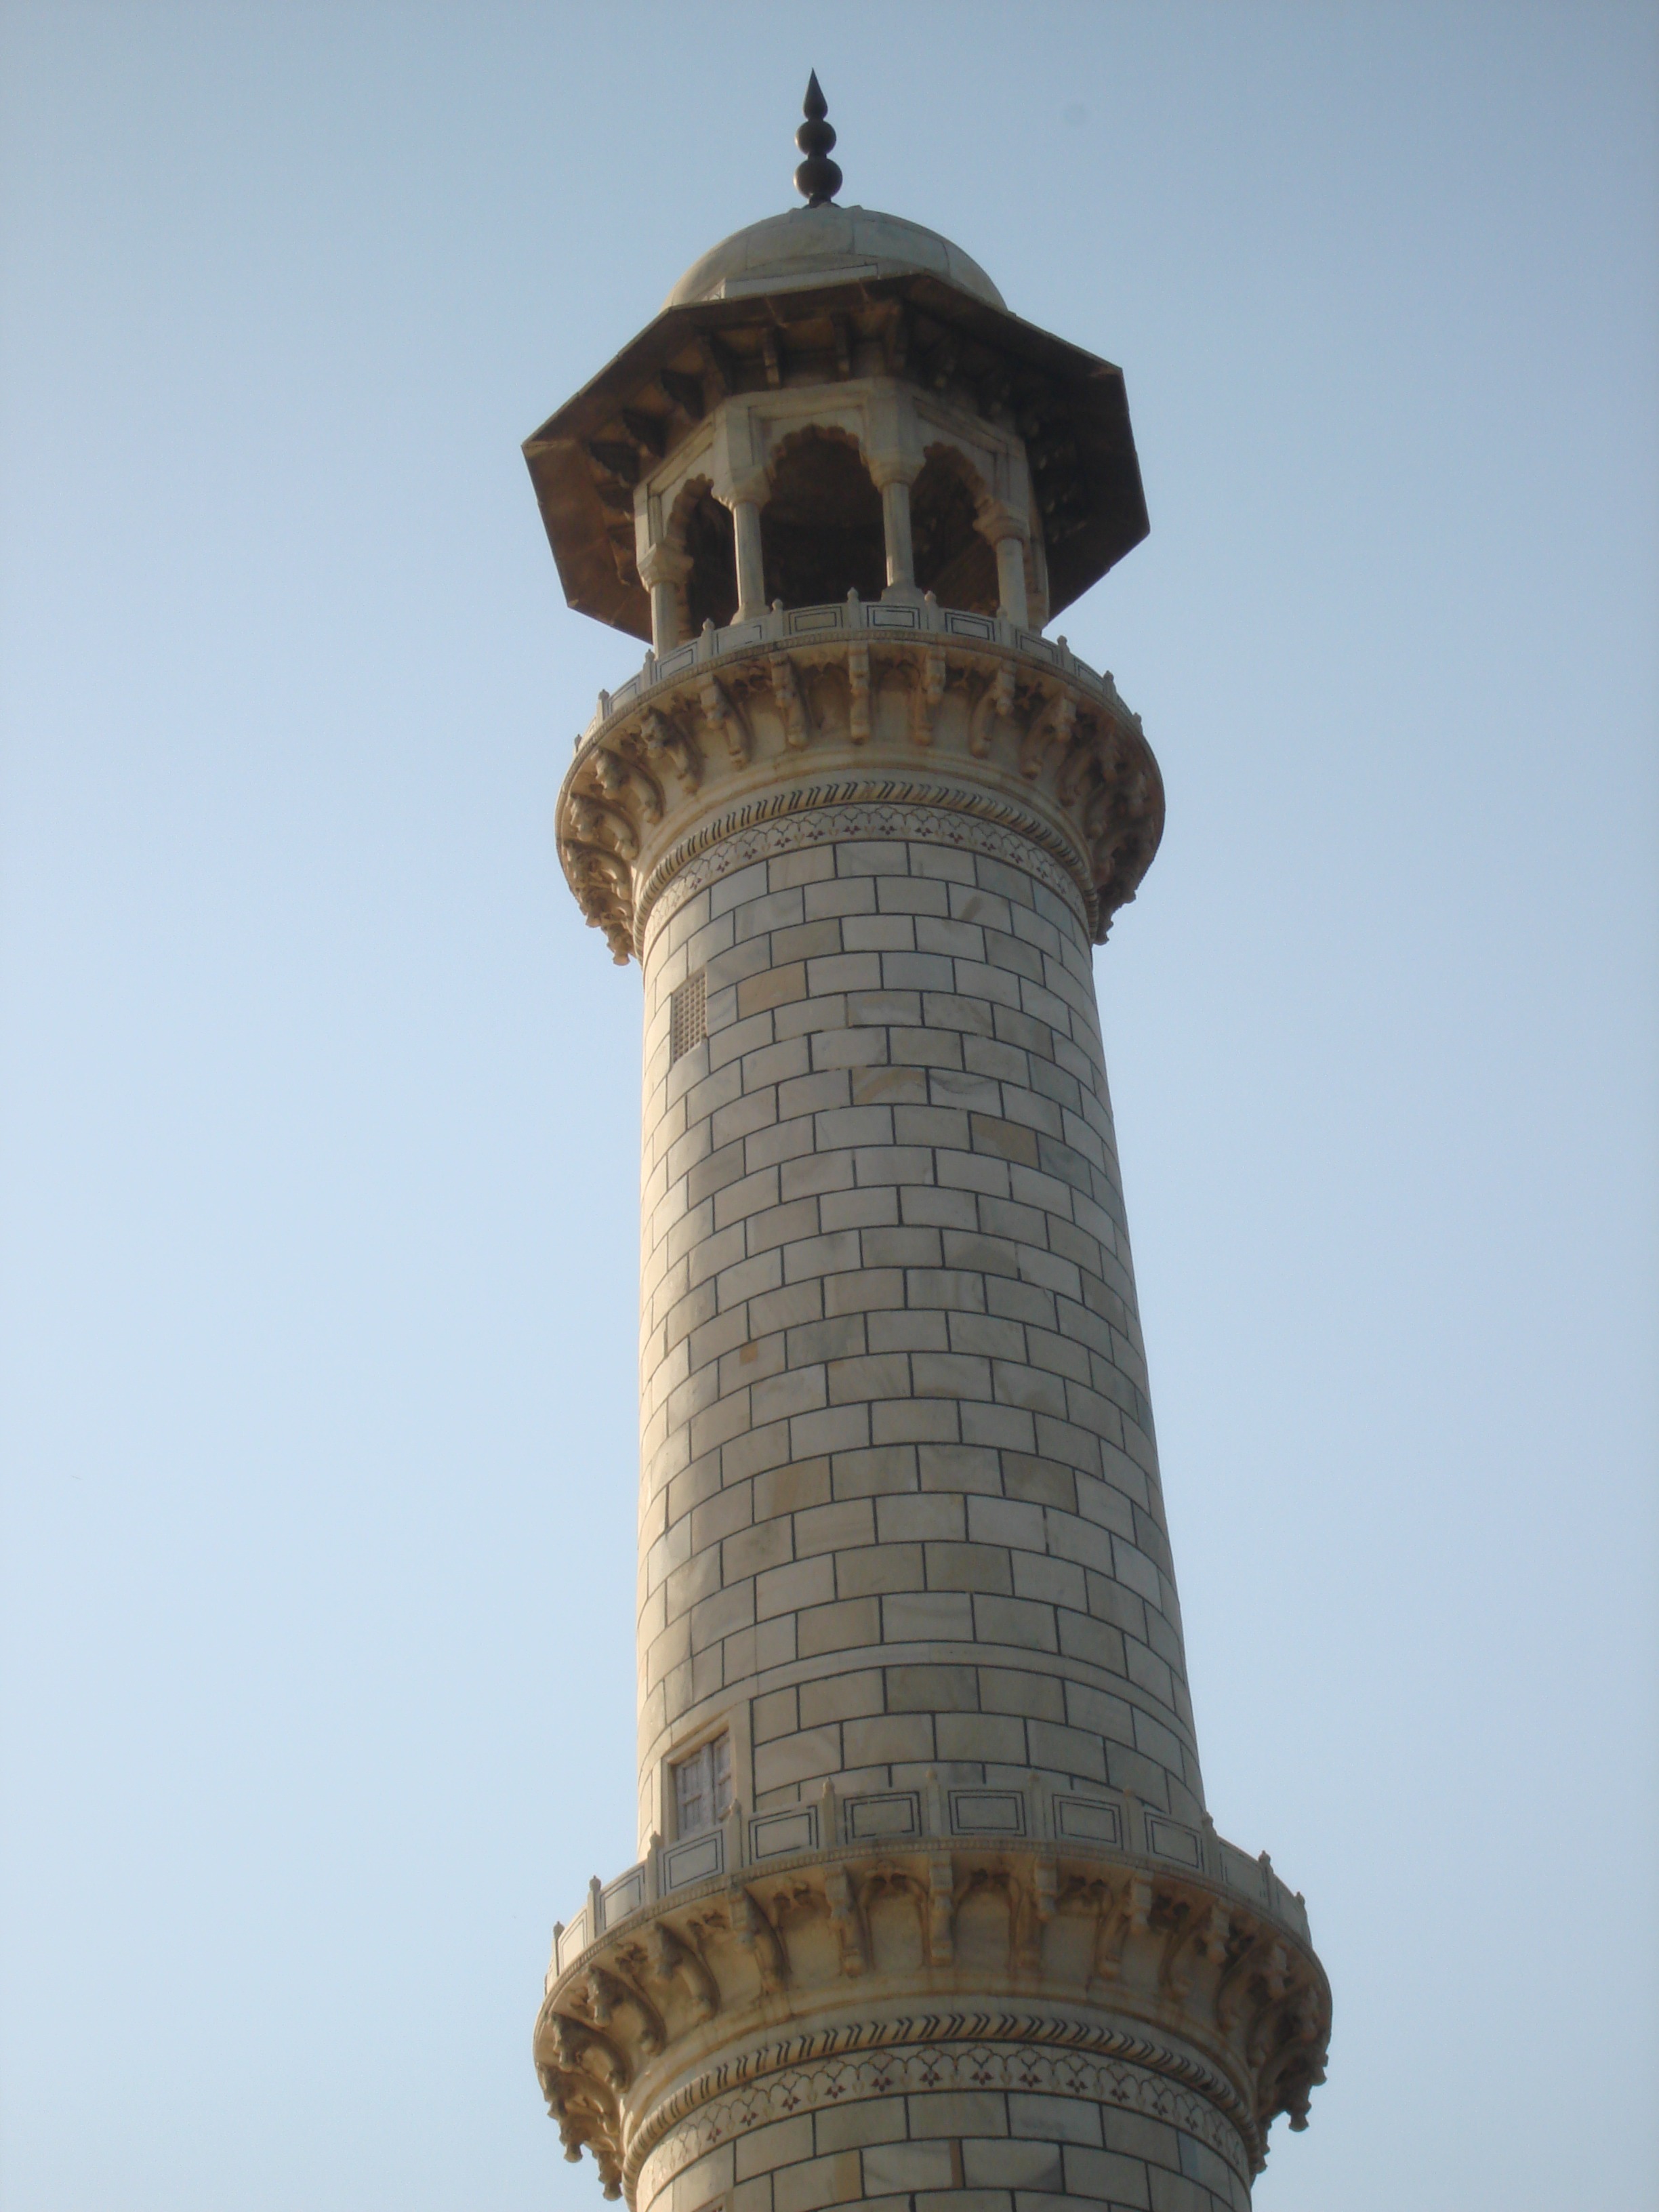
architecture, structure, building, city, column, tower, landmark, historic, tourism, taj mahal, design, temple, agra, minaret, architecture design, control tower, religious architecture, ancient history